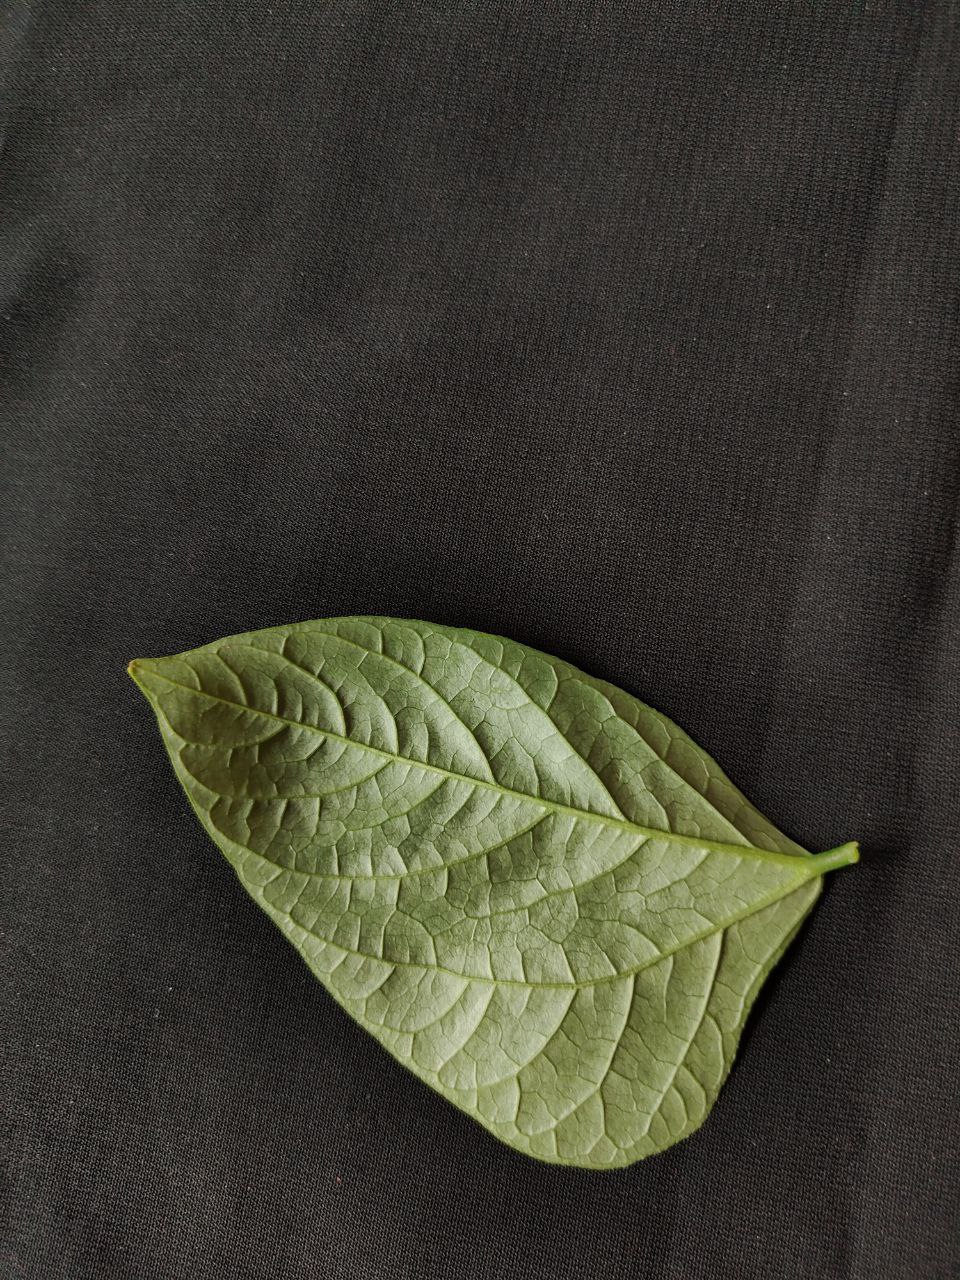
Crop: cowpea
Leaf condition: Fresh Leaf